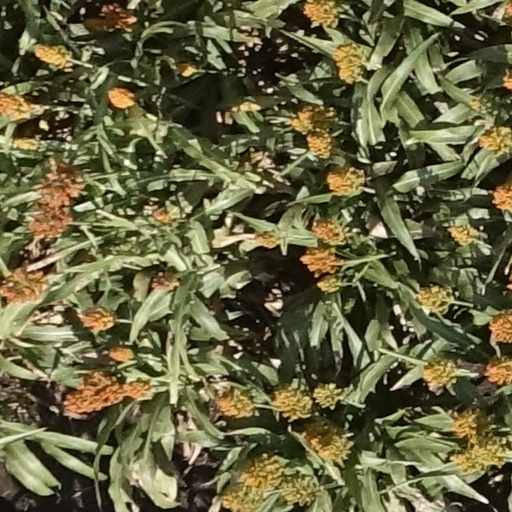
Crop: sorghum